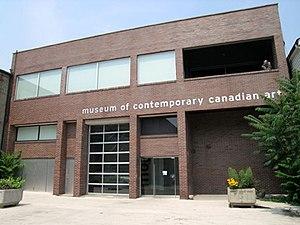
Le Musée d'art contemporain de Toronto Canada, anciennement connu sous le nom de Musée d'art contemporain canadien, est un musée et une galerie d'art situés à Toronto, en Ontario. Il a pour mission « d'exposer, de rechercher, de rassembler et de nourrir des pratiques artistiques et culturelles contemporaines innovantes qui abordent des questions et des thèmes pertinents pour notre époque ». Le musée est affilié à l'Association des musées canadiens, à l'Ontario Museum Association et à l'Ontario Association of Art Galleries.